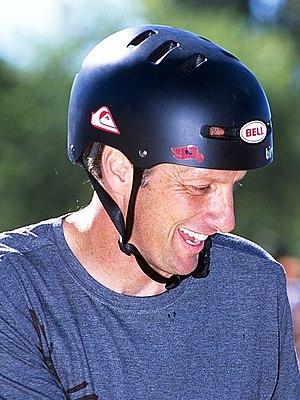
Tony Hawk's Skateboarding est un jeu vidéo de simulation de skateboard développé par Neversoft et édité par Activision à partir de septembre 1999 sur PlayStation. Le jeu est porté l'année suivante sur Nintendo 64, Game Boy Color, Dreamcast, puis en 2003 sur N-Gage.